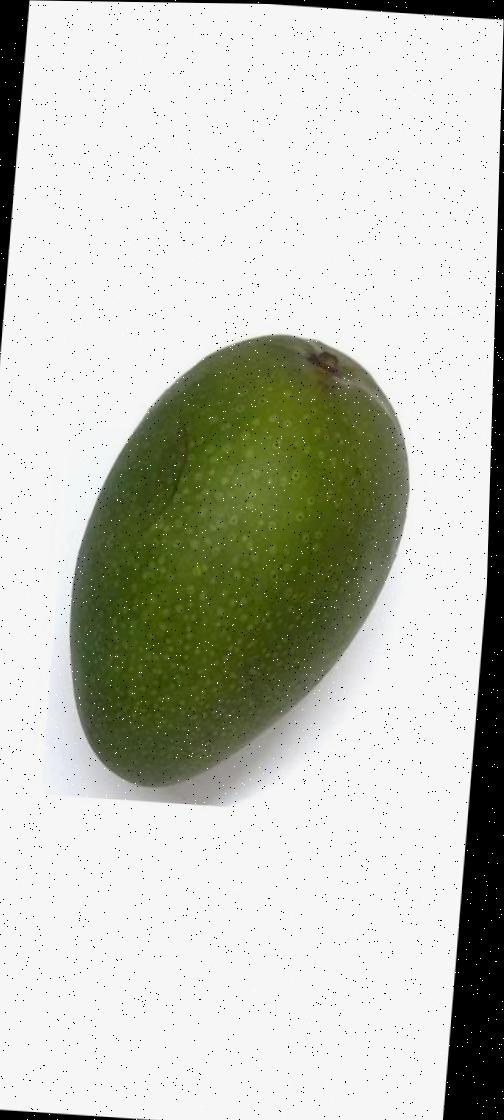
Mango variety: Ashshina Zhinuk